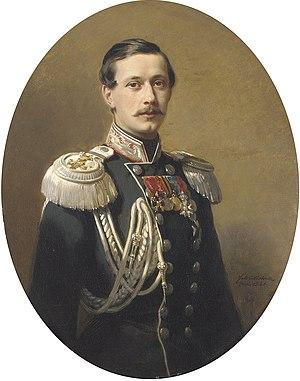
Cet article est une liste des peintures de Franz Xaver Winterhalter. Winterhalter était un artiste allemand célèbre au XIXe siècle pour ses portraits de la royauté européenne. Ses œuvres font partie des collections des plus grands musées d'Europe et des États-Unis. Ses peintures véhiculent une atmosphère d'intimité, révélant une compréhension de l'esprit de la noblesse de l'époque, de son hédonisme, de son luxe et aussi de sa joie.
Le comte Pavel Andreïevitch Chouvalov, né le 13 novembre 1830 à Leipzig et mort le 7 avril 1908 à Yalta, est un aristocrate russe qui fut haut fonctionnaire, général et ambassadeur.